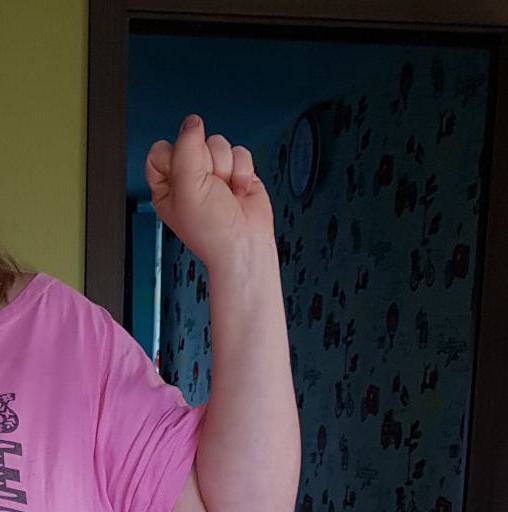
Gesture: fist